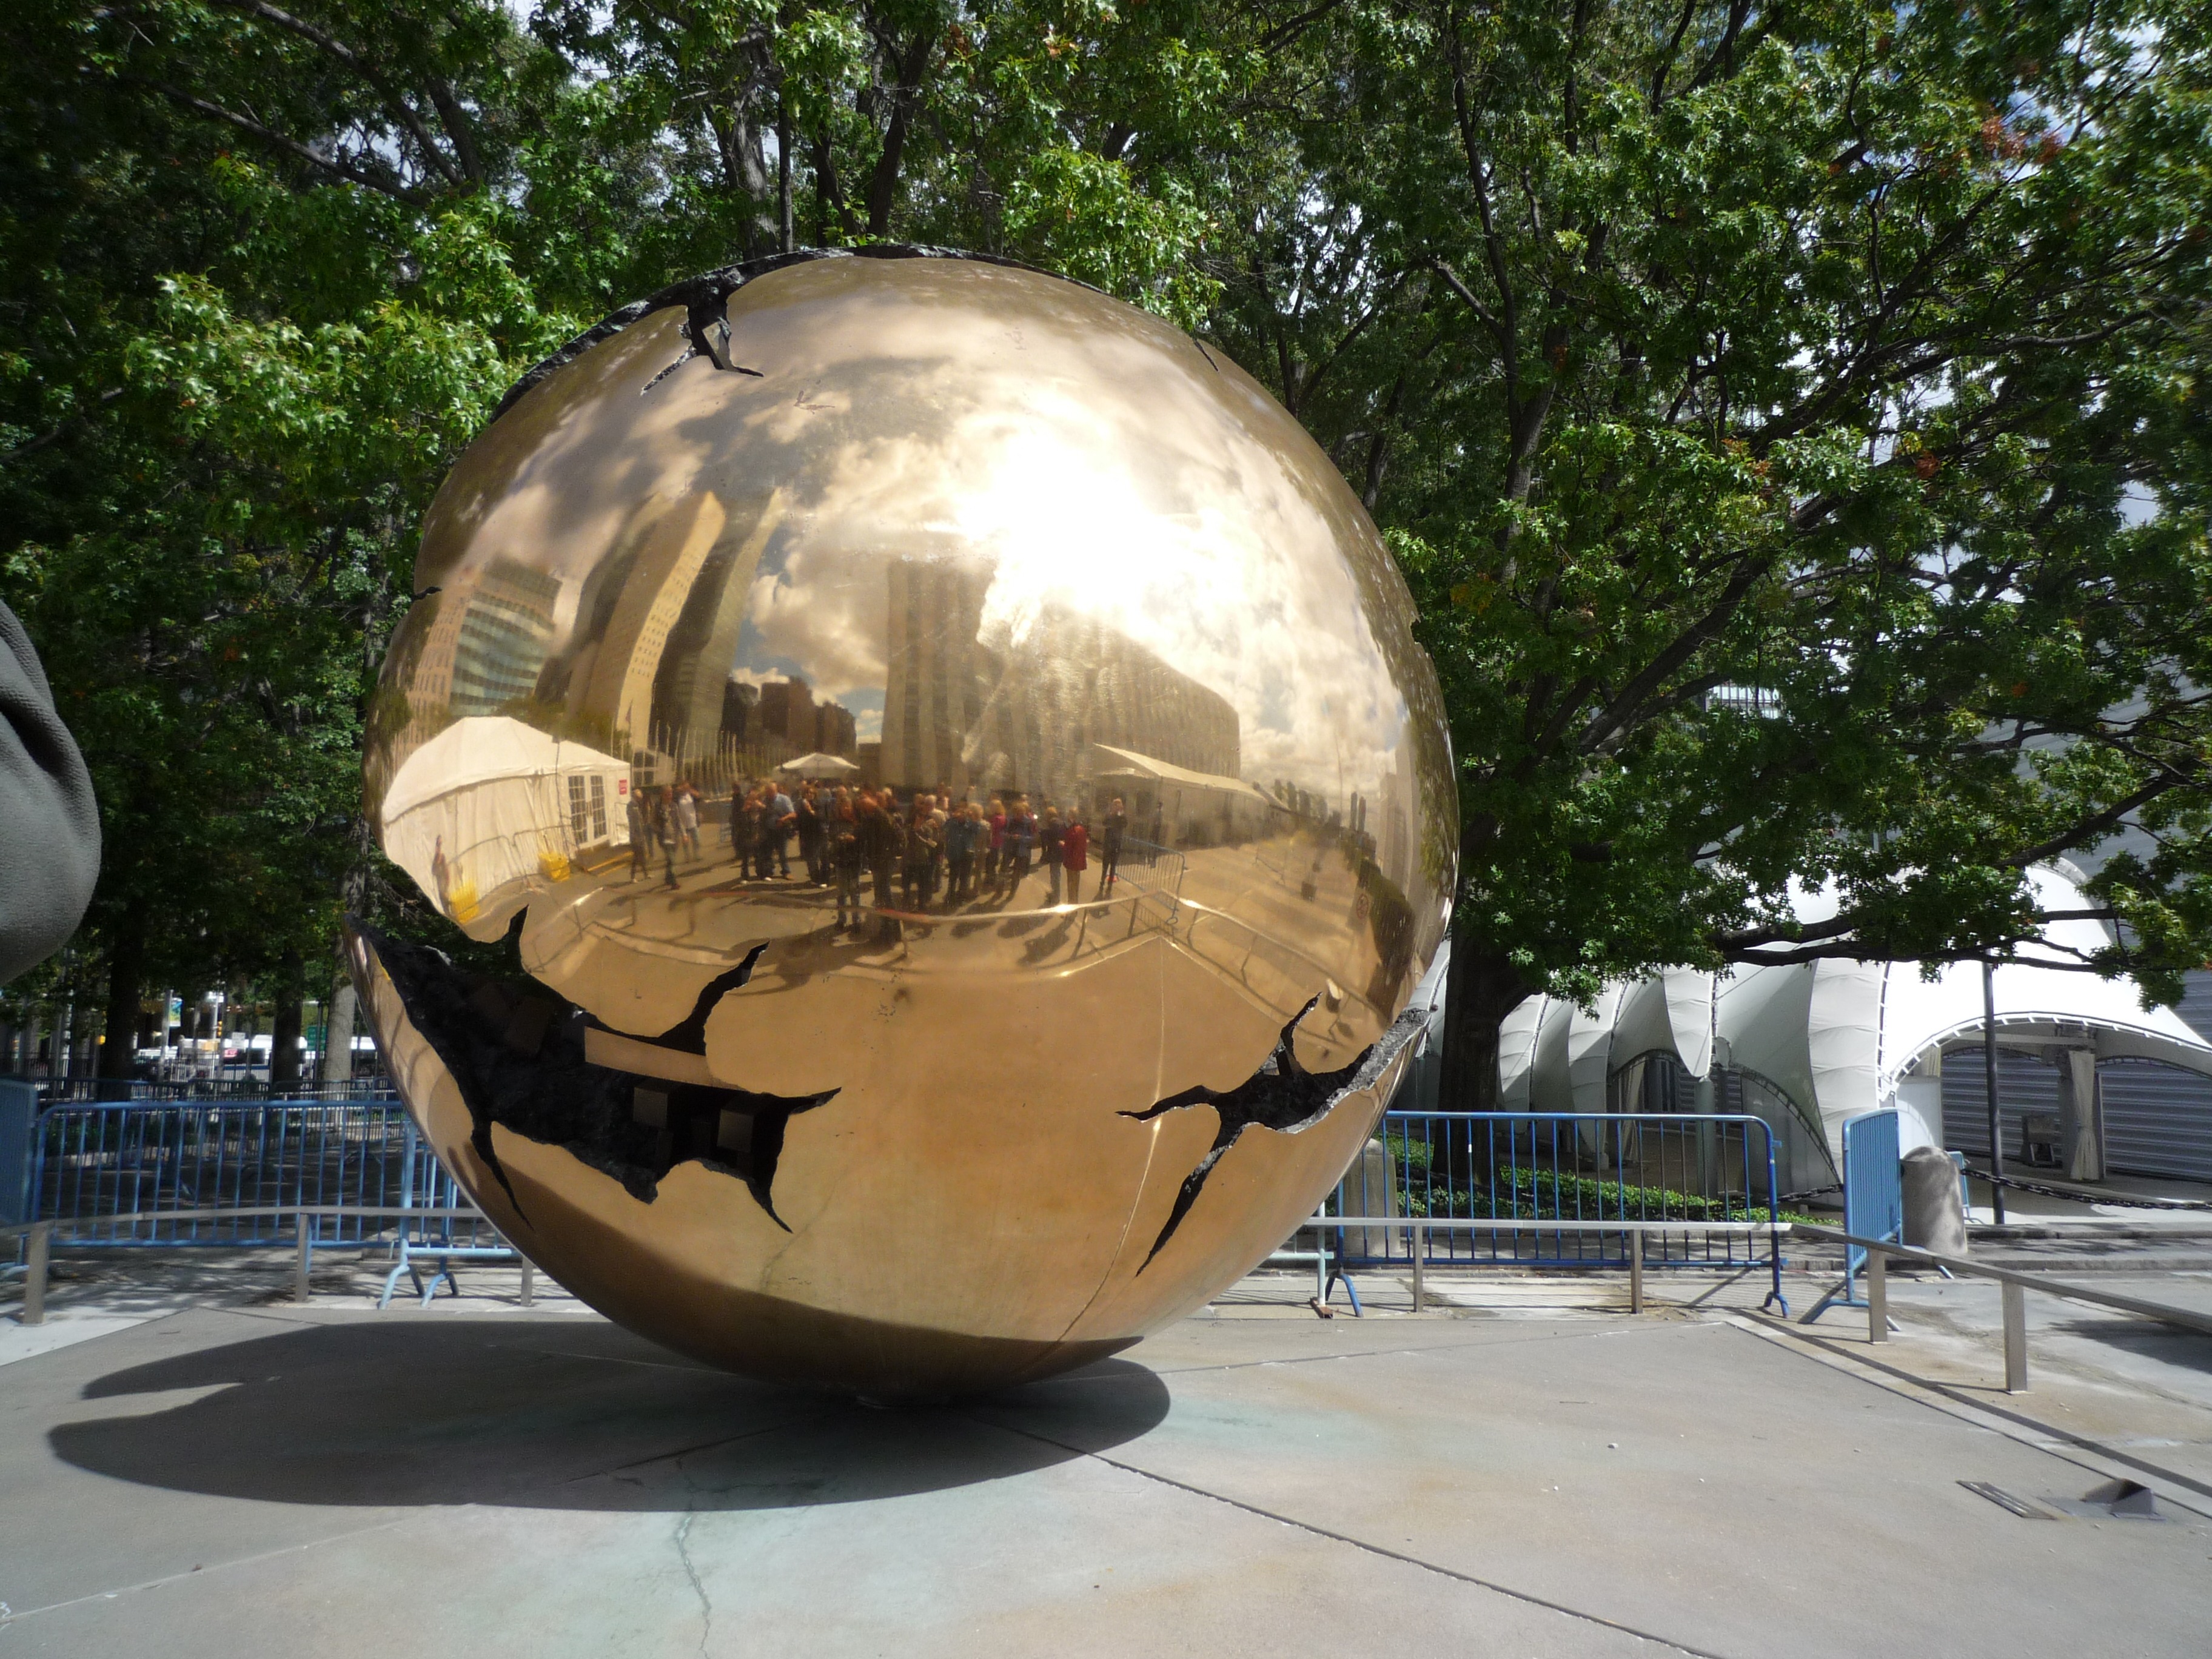
city, new york, new york city, nyc, usa, sculpture, art, ball, ny, sphere, dome, big apple, man made object